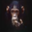
Label: chimpanzee